Acid attack

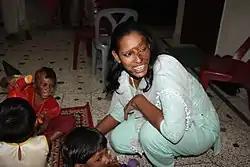
Acid attack victims in Bangladesh

Acid attacks in India, like Bangladesh, have a gendered aspect to them: analyses of news reports revealed at least 72% of reported attacks included at least one female victim. However, unlike Bangladesh, India's incidence rate of chemical assault has been increasing in the past decade, with a high 27 reported cases in 2010. Altogether, from January 2002 to October 2010, 153 cases of acid assault were reported in Indian print media while 174 judicial cases were reported for the year of 2000.